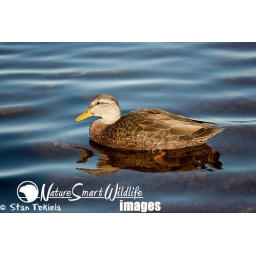
American Black Duck, Anas rubripes, adult male in blue water, taken in Shakopee, MN, in the wild